John Baron (physician)

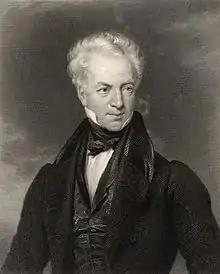
John Baron c. 1820.

John Baron, M.D. (1786–1851), was an English physician, the biographer of Edward Jenner.